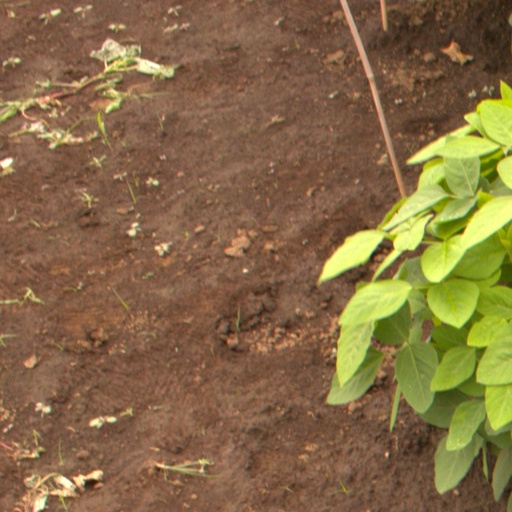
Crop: soybean